Shivarahasya Purana

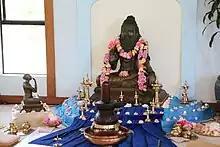
Murti of Sage Ribhu with his enlightened disciple Nidagha sitting on his right at the SAT Temple (Society of Abidance in Truth)

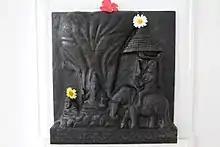
Stone carving of Sage Ribhu instructing Nidagha on the wall of Sri Sadisvara Mandiram in the SAT Temple

The Ribhu Gita ("") is an acclaimed song at the heart of this purana whose content has been described as advaita, monist or nondual. The Ribhu Gita forms the sixth part of Shivarahasya Purana. It is one of the few works attributed to the Hindu sage Ribhu. In the span of about two thousand verses, it recounts the dialogue between sage Ribhu and sage Nidagha concerning the Ātman and Brahman, which takes place on the slopes of Mount Kedara in the Himalayas.